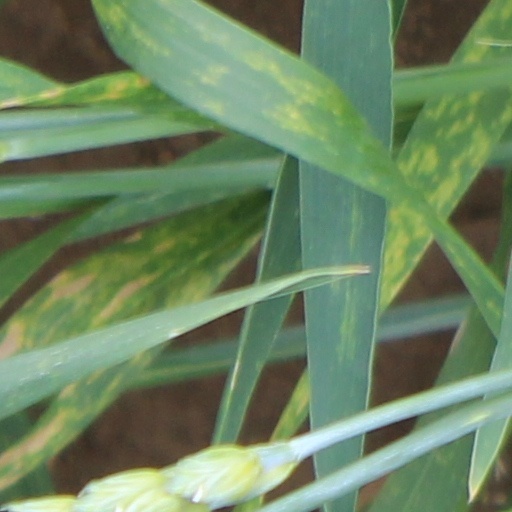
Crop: wheat